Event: Nepal Earthquake
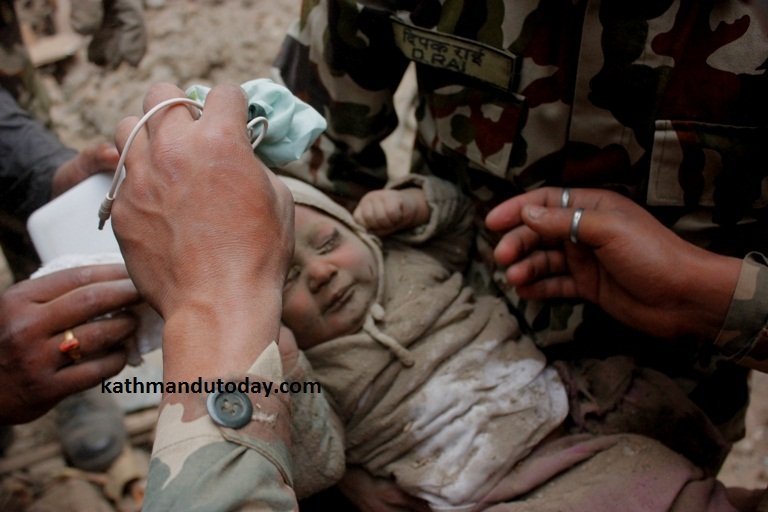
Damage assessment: damage